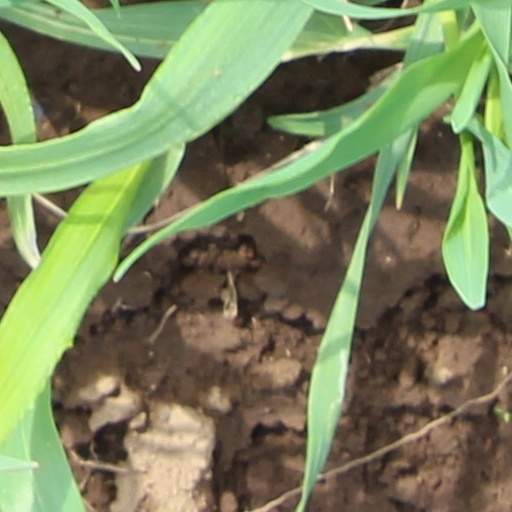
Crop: wheat